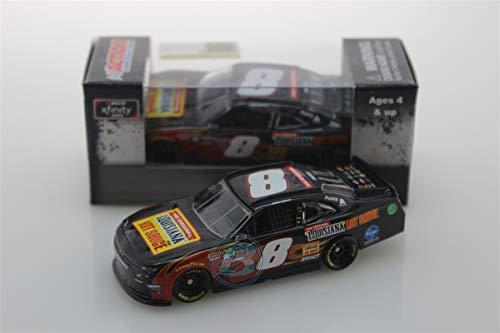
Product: Lionel Racing, Ryan Preece, Louisiana Hot Sauce, 2019, Chevrolet Camaro, NASCAR Diecast 1:64 Scale
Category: Sports & Outdoors | Fan Shop | Toys & Game Room | Toy Vehicles
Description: sponsor: Louisiana hot Sauce.
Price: $7.99
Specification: ProductDimensions:3x1.2x1inches|ItemWeight:4.8ounces|ShippingWeight:4.8ounces|ASIN:B07YN5G7G3|Itemmodelnumber:NX81965LHPR,LouisianaHotSauce|Manufacturerrecommendedage:4yearsandup